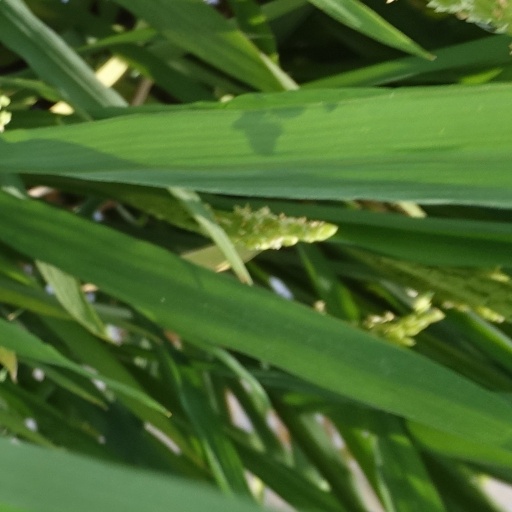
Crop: rice